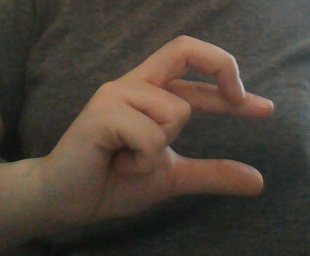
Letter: thal